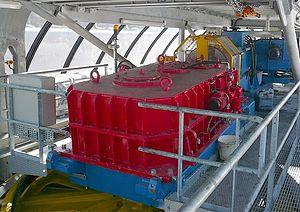
Entrainement du télésiège des Jasserie à Chalmazel (France)"
Un télésiège est un type de remontée mécanique équipé de sièges suspendus à intervalles réguliers à un câble aérien, à la fois porteur et tracteur, circulant suivant un mouvement unidirectionnel continu, pour transporter des personnes. Le câble est soutenu en ligne par des pylônes, via des galets, et est mû par un moteur situé dans une des gares terminales.